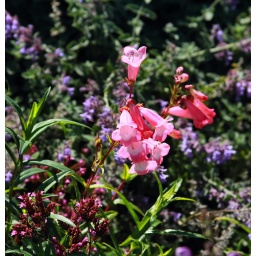
pink flowers in SFO. Not sure what is it called